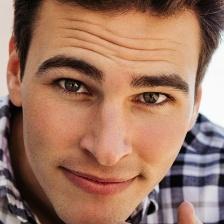
Label: faces